Shooting range

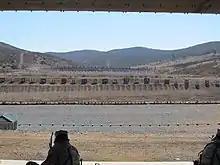
Outdoor firing range

Due to the lower power of most airguns, it is often possible to operate airgun ranges safely in multi-use and improvised spaces. This is particularly true of ISSF-oriented airguns which are limited to muzzle energies of 6ft-lb.